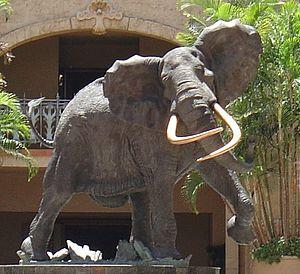
Danie de Jager est un sculpteur contemporain d'Afrique du Sud.